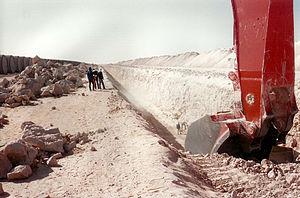
La grande rivière artificielle est un projet réalisé en Libye qui consiste à pomper les nappes aquifères non-renouvelables du Bassin de Nubie, situées à grande profondeur sous le désert libyen et de répartir cette eau sur le parcours d'une rivière artificielle constituée d'une canalisation souterraine géante qui traverse le pays de part en part du nord au sud sur plus de 3 000 km.